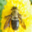
Label: bee